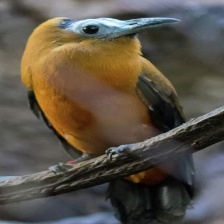
Species: CAPUCHINBIRD
Scientific name: PERISSOCEPHALUS TRICOLOR